Xuanjin Bridge

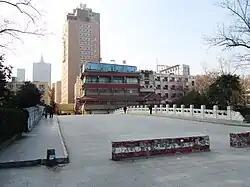
Xuanjin Bridge in January 2012

The Xuanjin Bridge is a historic stone arch bridge over the moat of the Ming Palace in Qinhuai District, Nanjing, Jiangsu, China.